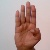
The image shows a hand gesture representing the letter 'B' in Indian Sign Language.